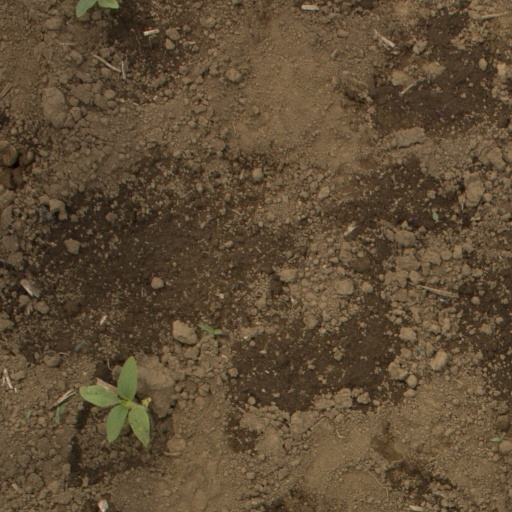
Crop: Jerusalem artichoke